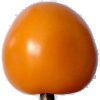
Label: Tomato Yellow 1